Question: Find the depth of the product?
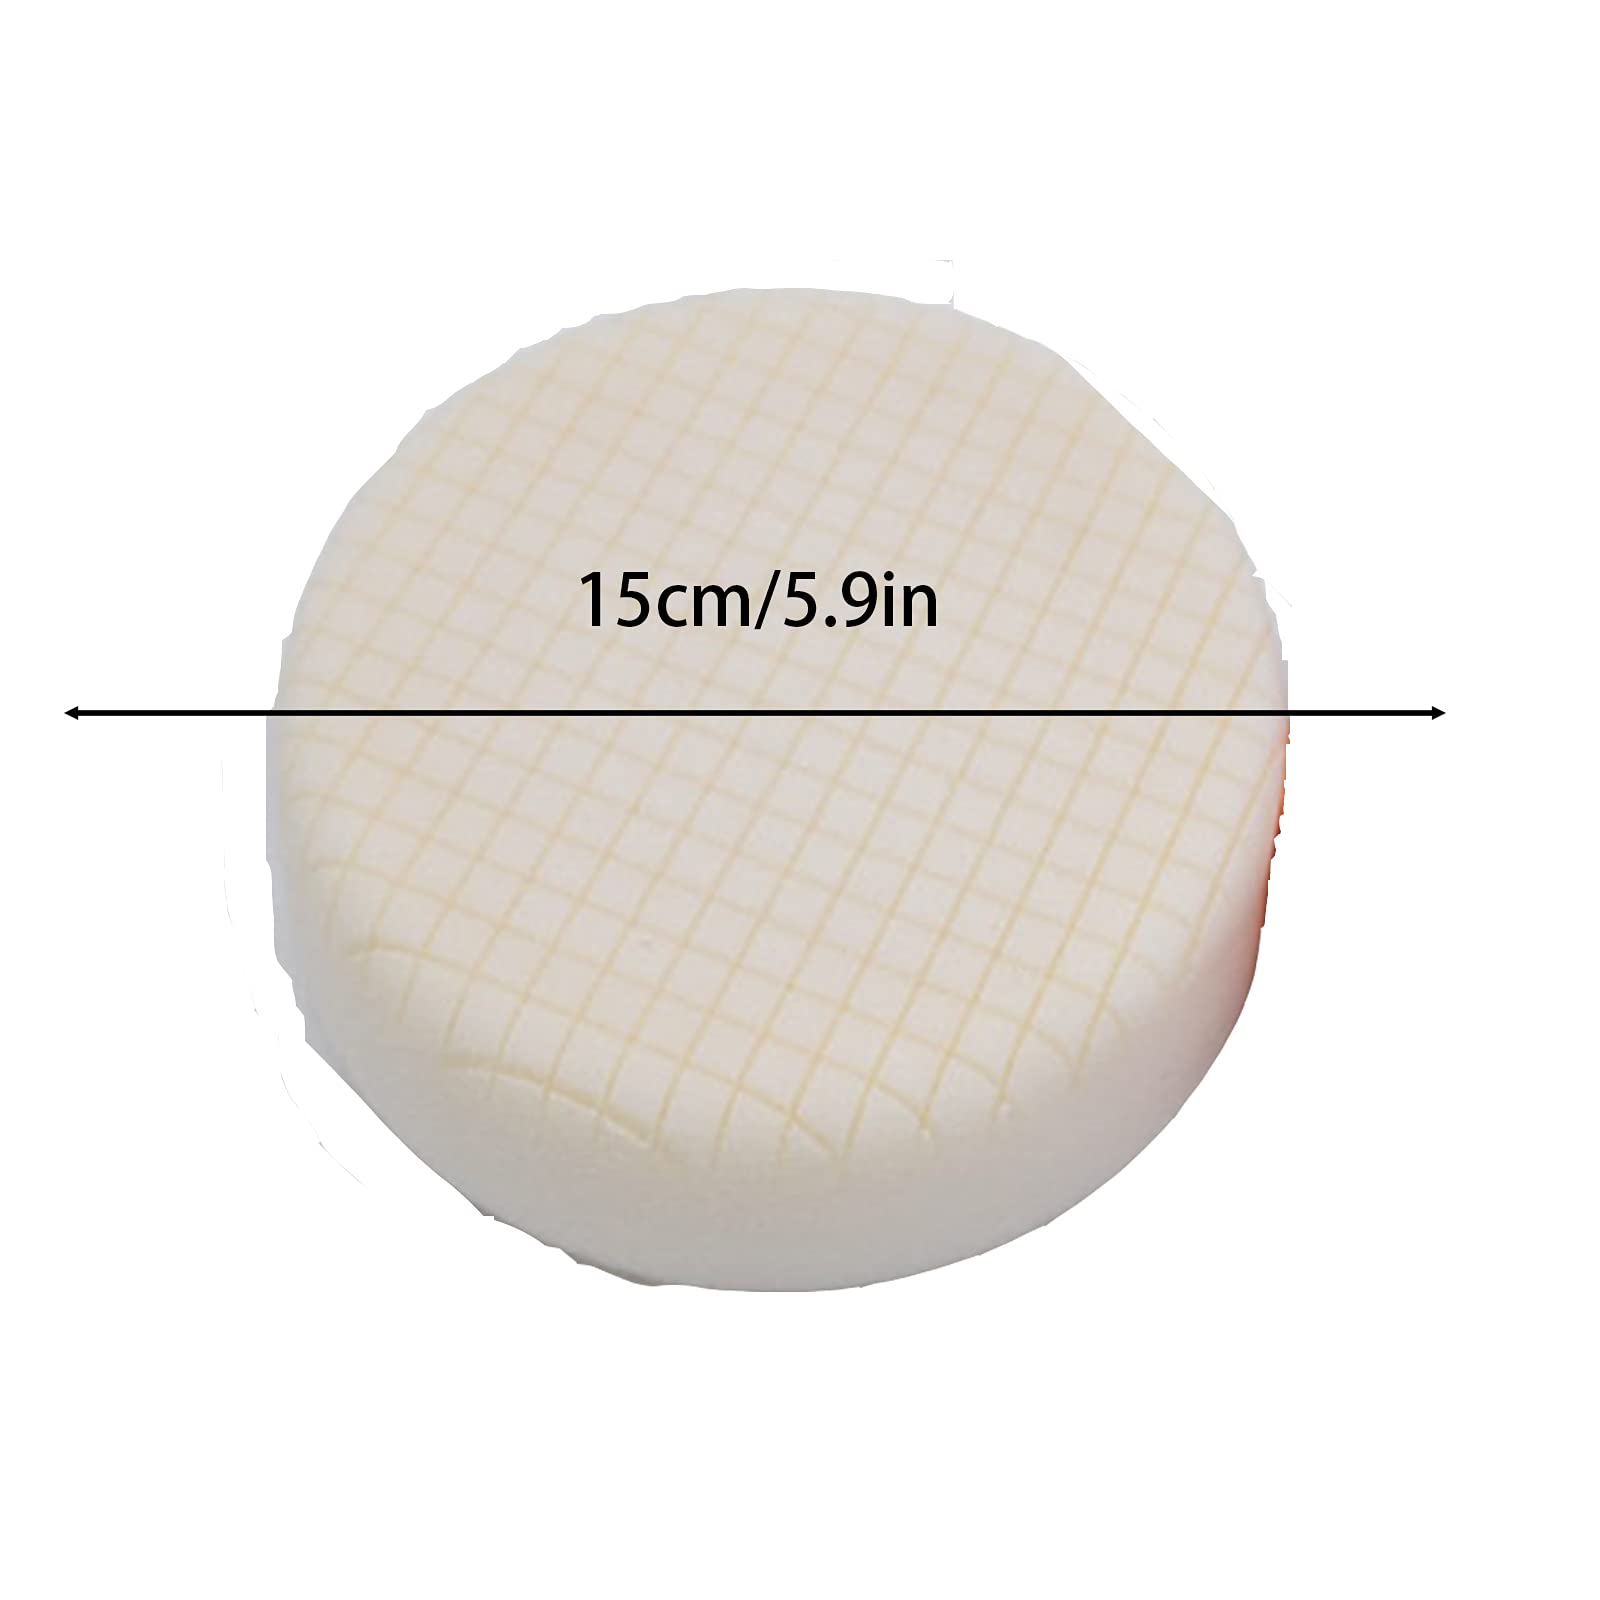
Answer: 15.0 centimetre